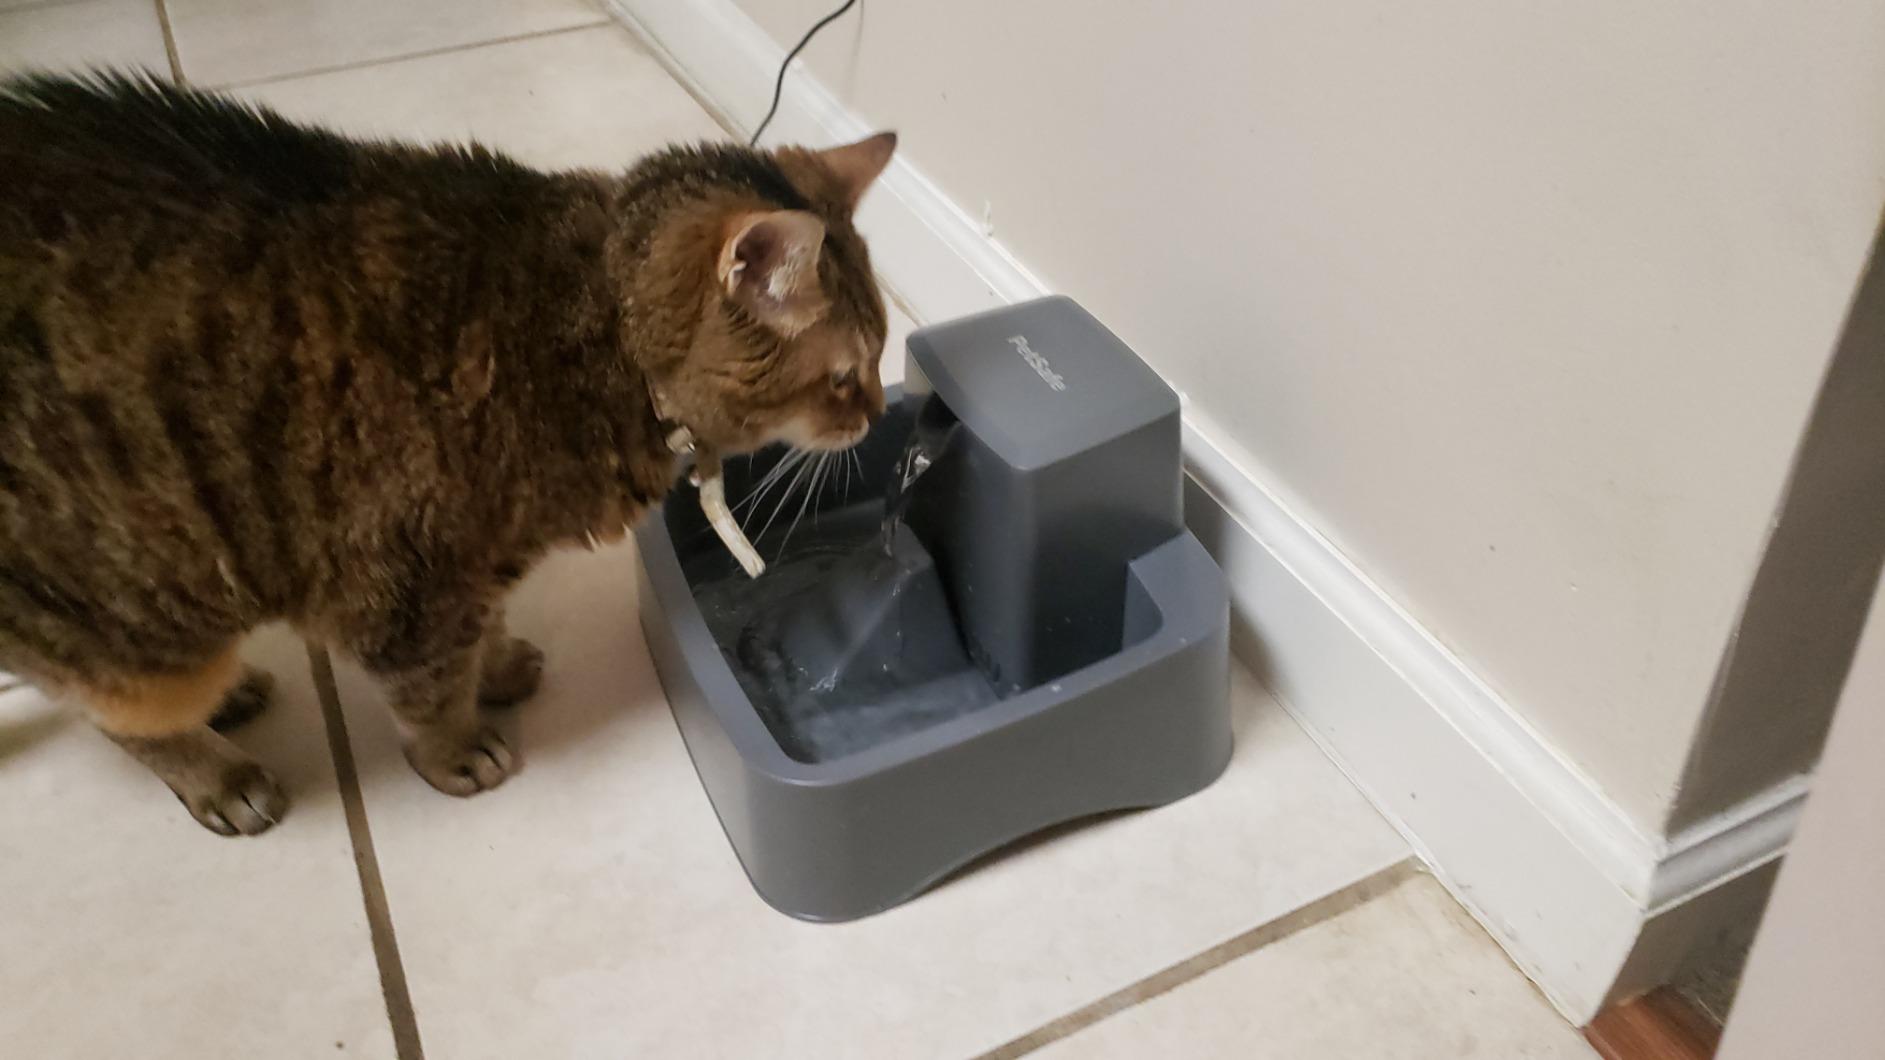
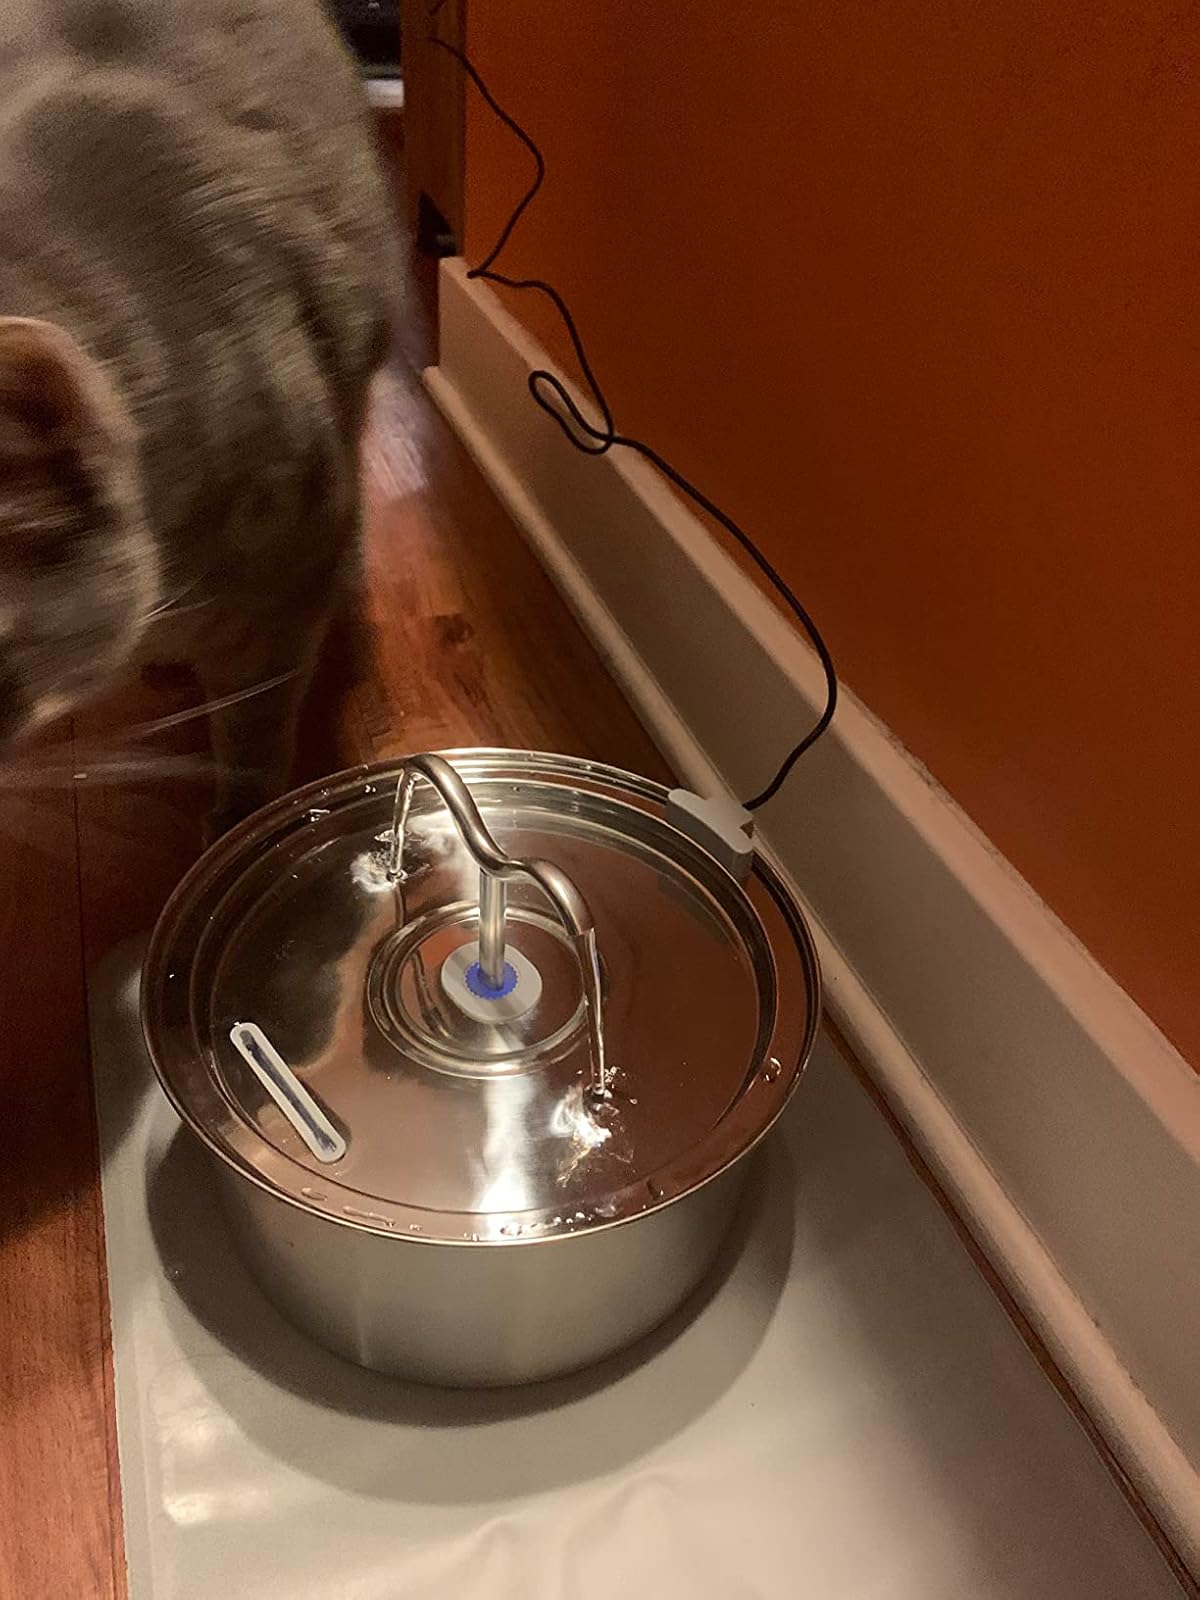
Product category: items_bowl
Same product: no